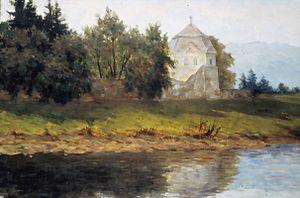
Frantz Seimetz, né à Grevenmacher le 21 avril 1858 et mort le 26 octobre 1934 à Luxembourg-Ville, est un peintre et écrivain impressionniste luxembourgeois, surtout connu pour ses portraits et paysages. Ses voyages dans le continent américain se reflètent autant dans son choix de sujets de peinture que sa terre natale, le Luxembourg rural.